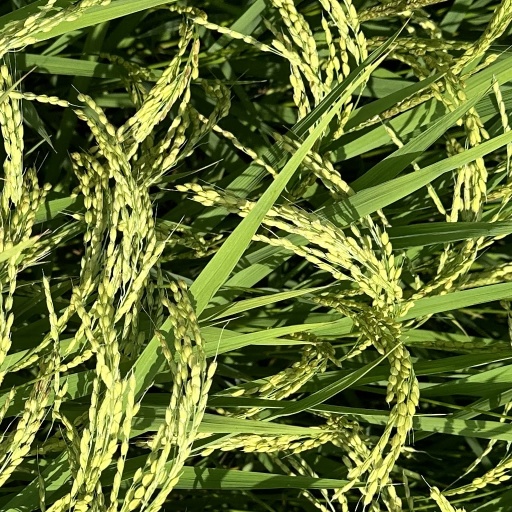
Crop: rice